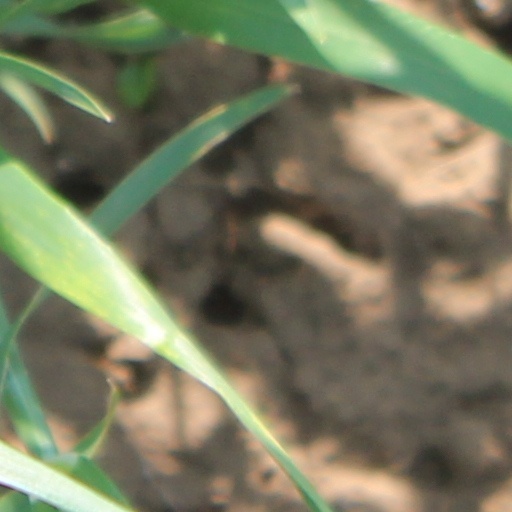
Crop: wheat